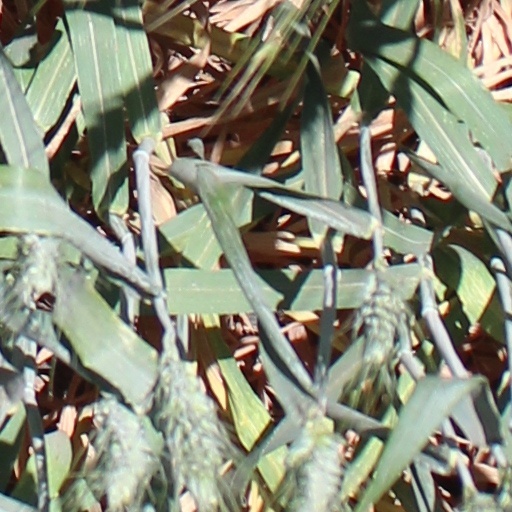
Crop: wheat